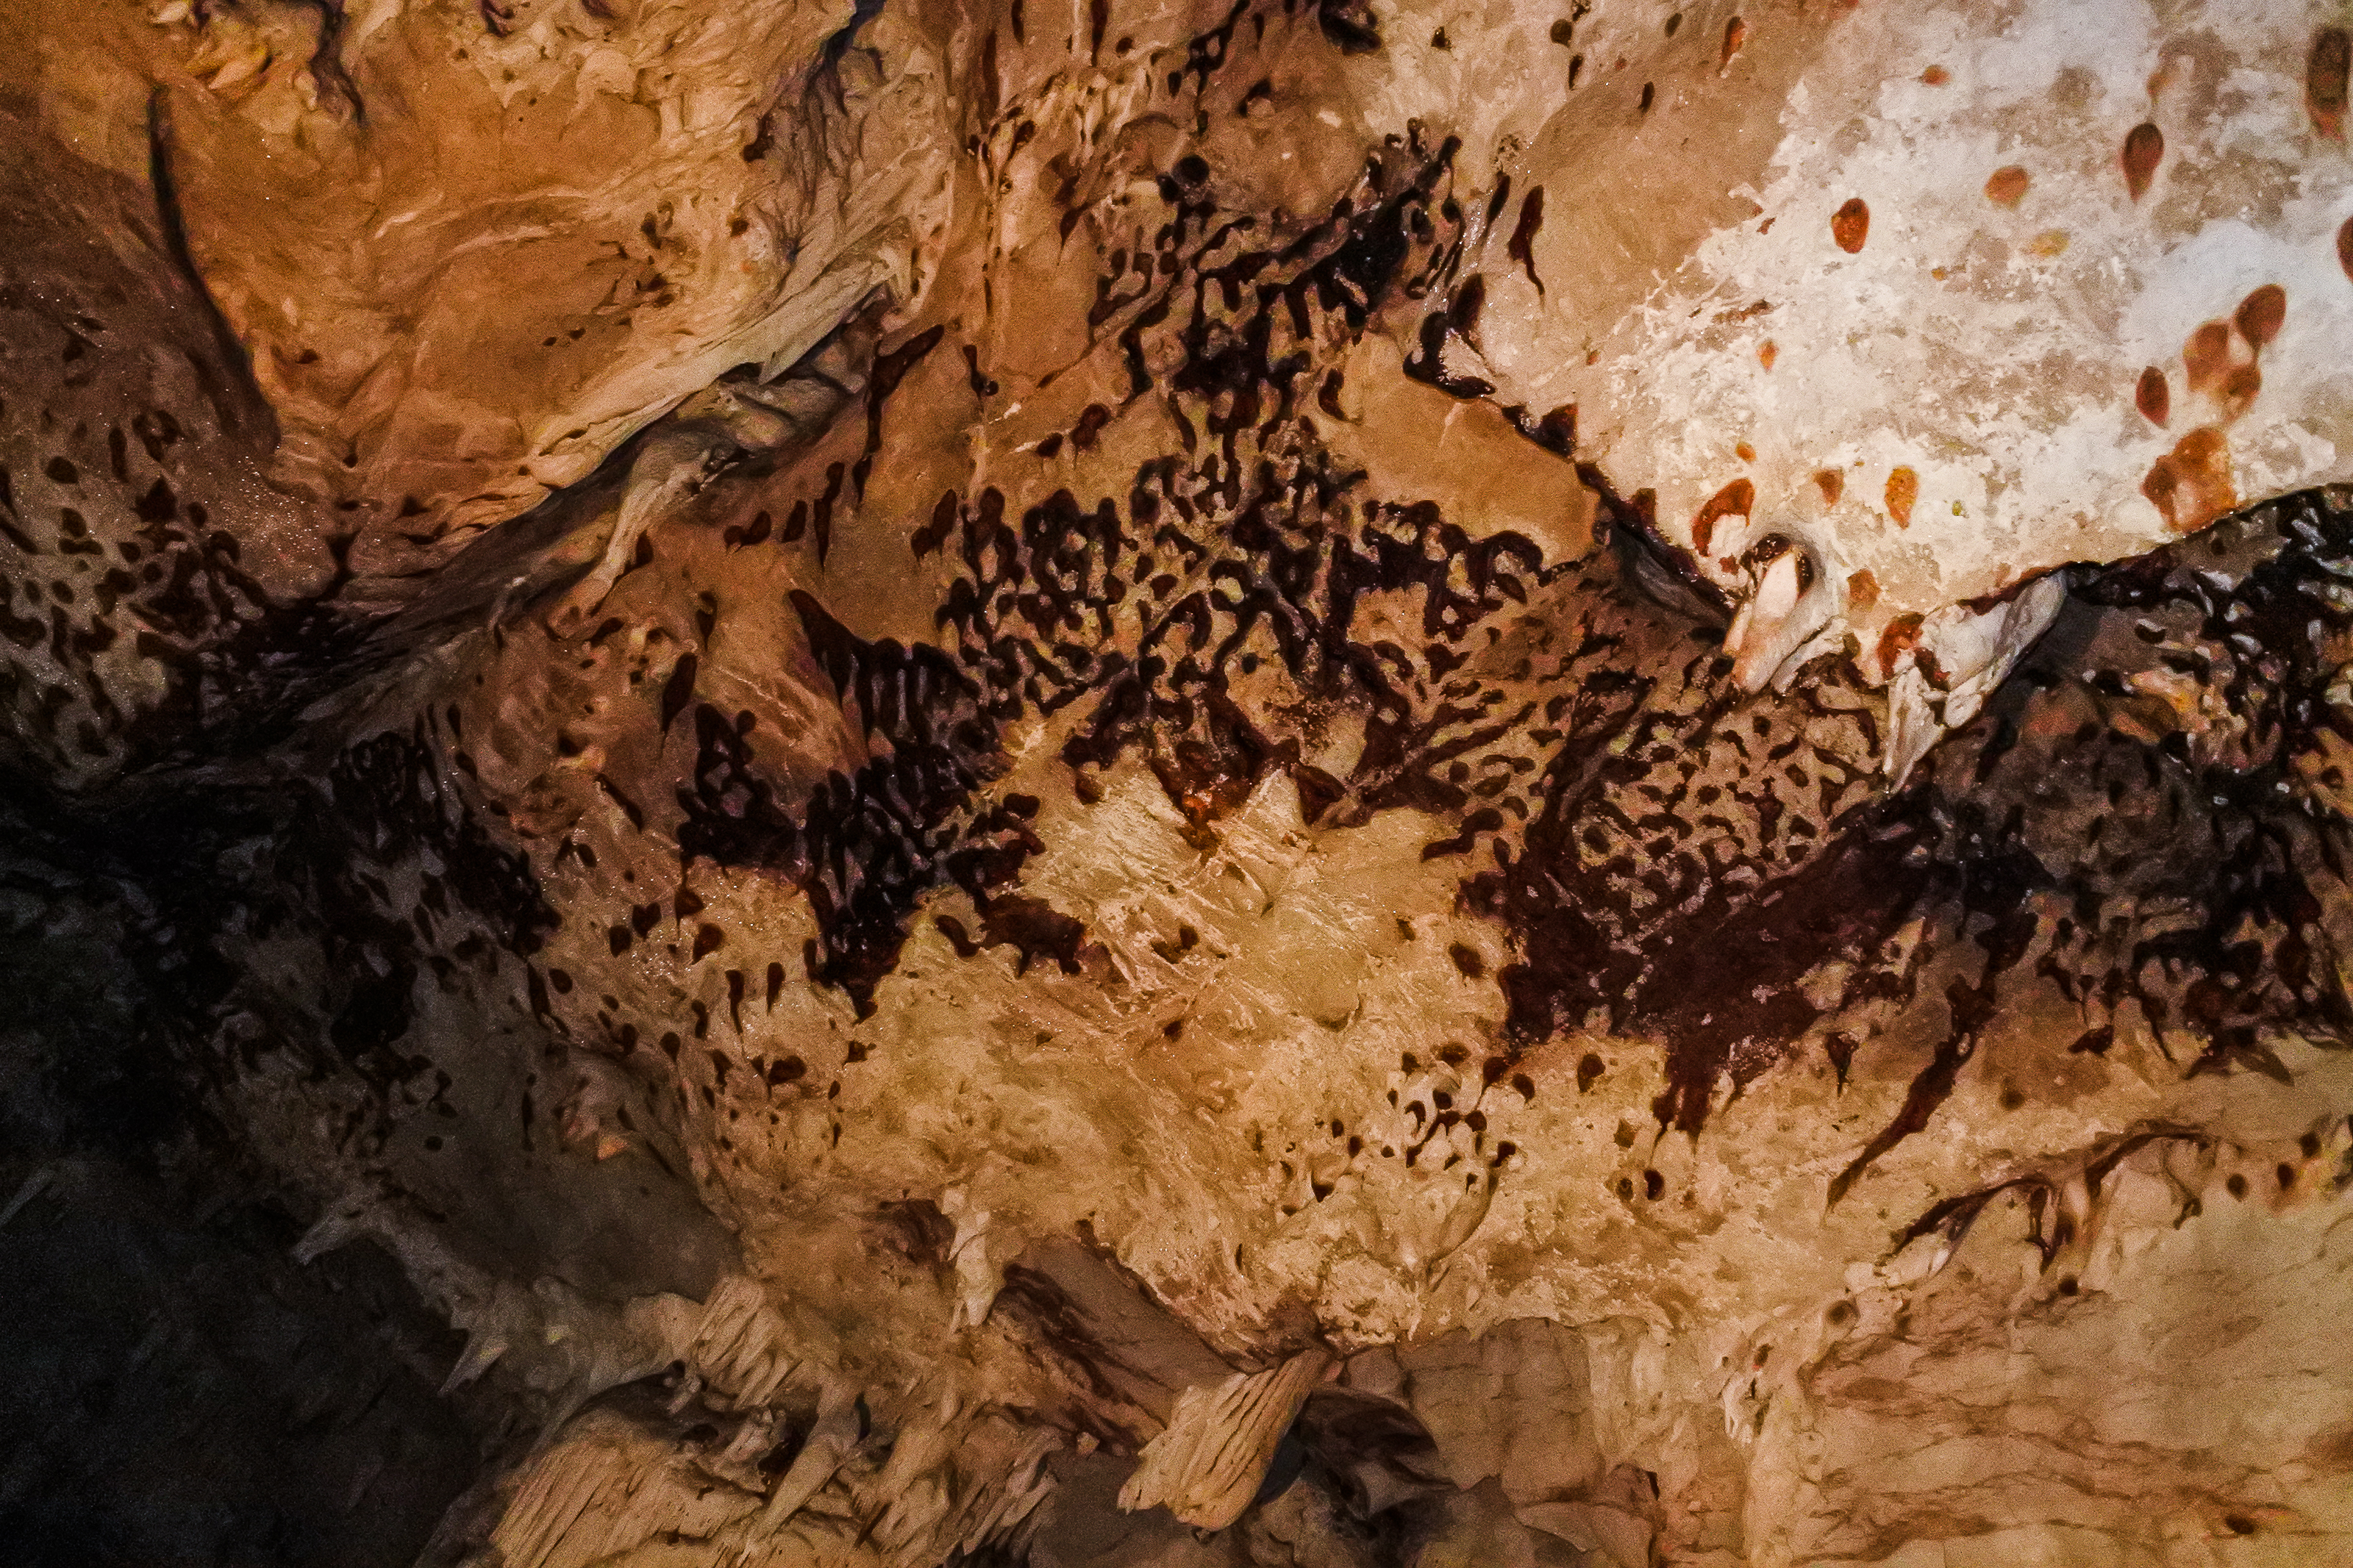
lod, tourism, geology, inside, scenic, sun, interior, lot, rock, amazing, beautiful, mountain, limestone, tham, walking, thailand, dark, pai, cave, famous, green, natural, nature, asia, stalagmite, people, water, lifestyle, stone, adventure, mae hong son, outdoor, attraction, light, underground, background, person, stalactite, backpack, fish, sunset, silhouette, river, travel, landscape, formation, speleothem